Endicott Rock

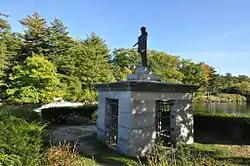
The rock's enclosure

Endicott Rock is a state park located on the shore of Lake Winnipesaukee in the Weirs Beach village of Laconia, New Hampshire. Its principal attraction is a large rock originally in the lake that was incised with lettering in 1652 by surveyors for the Massachusetts Bay Colony. The rock provides definitive evidence of one of the earliest incursions of Europeans into the area.